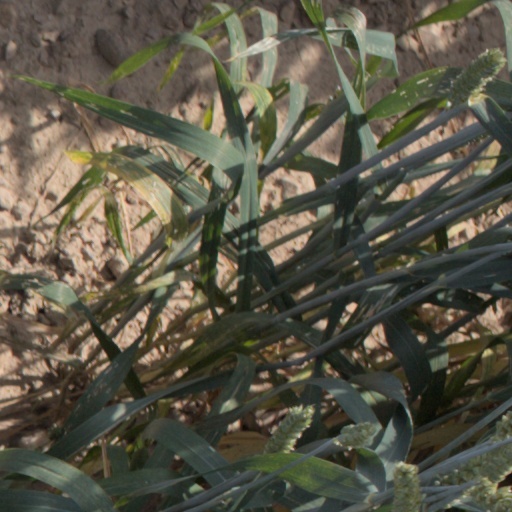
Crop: wheat